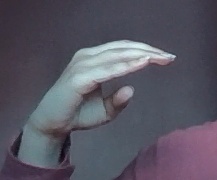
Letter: jeem